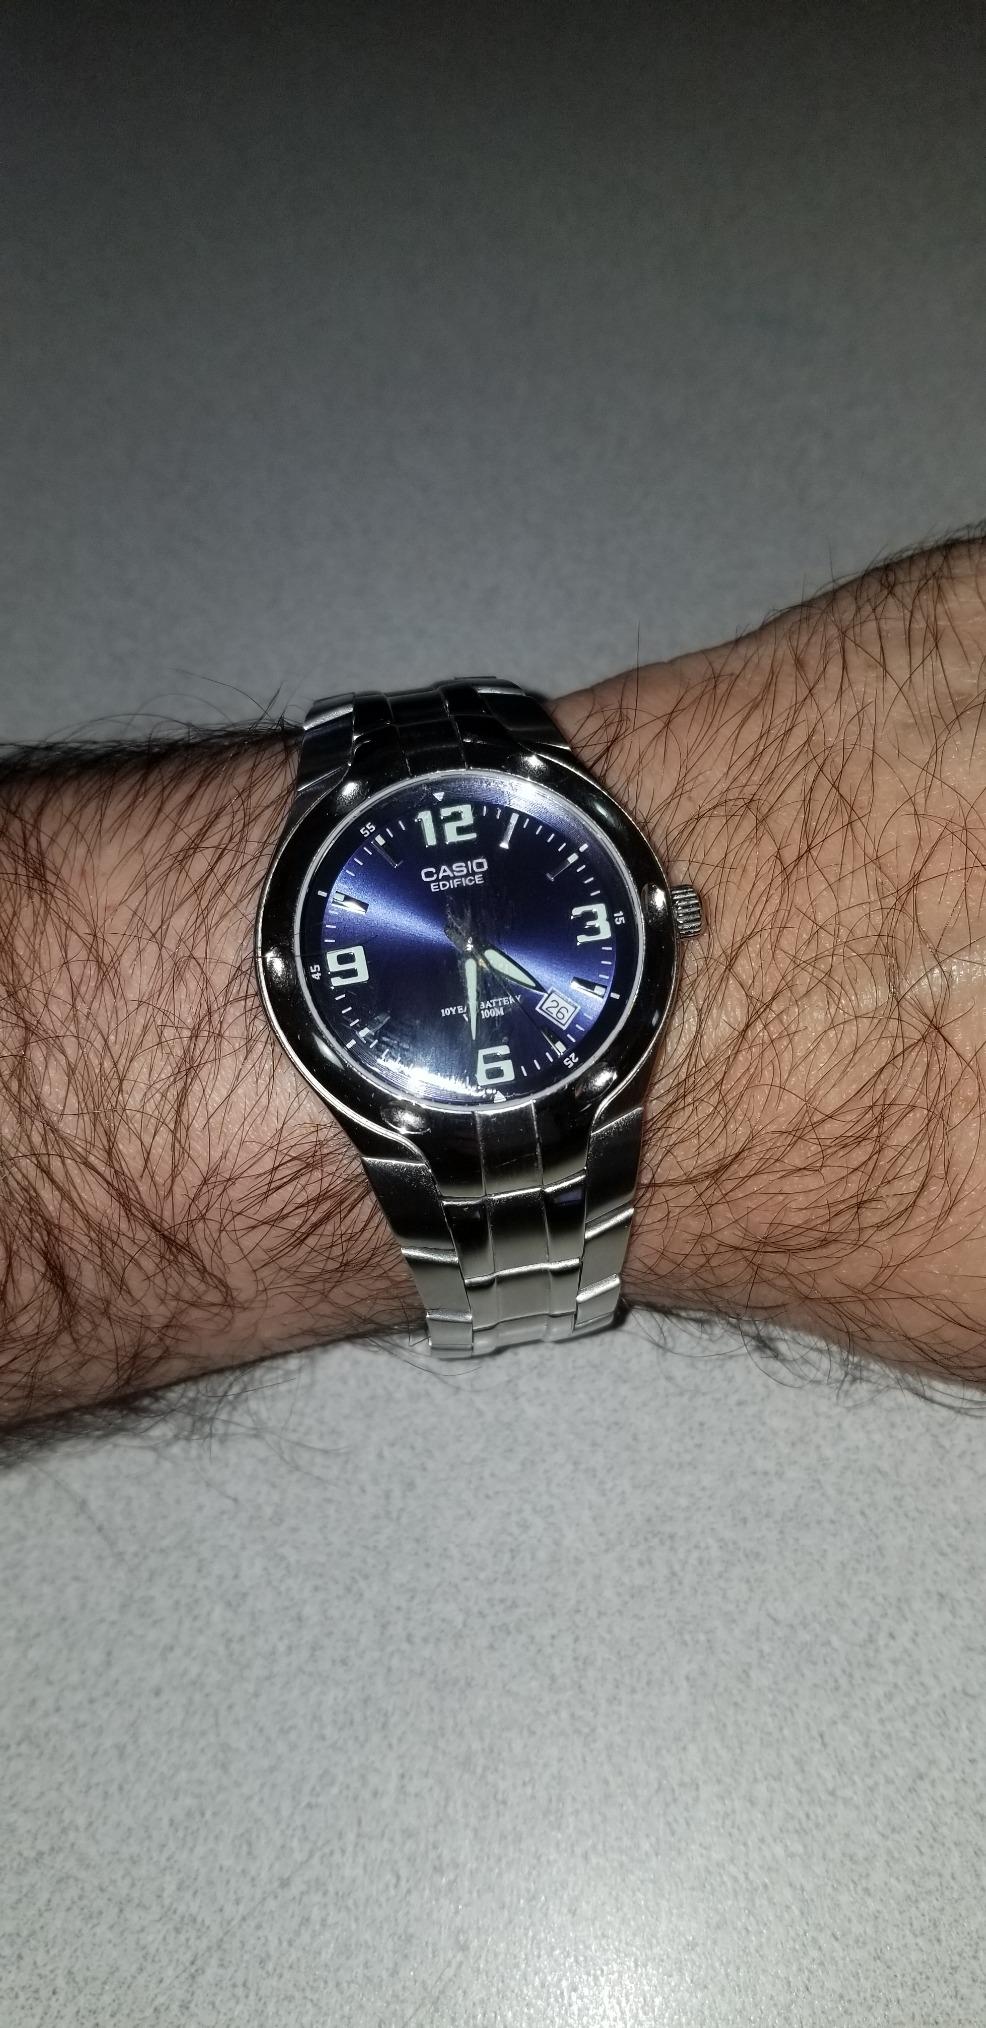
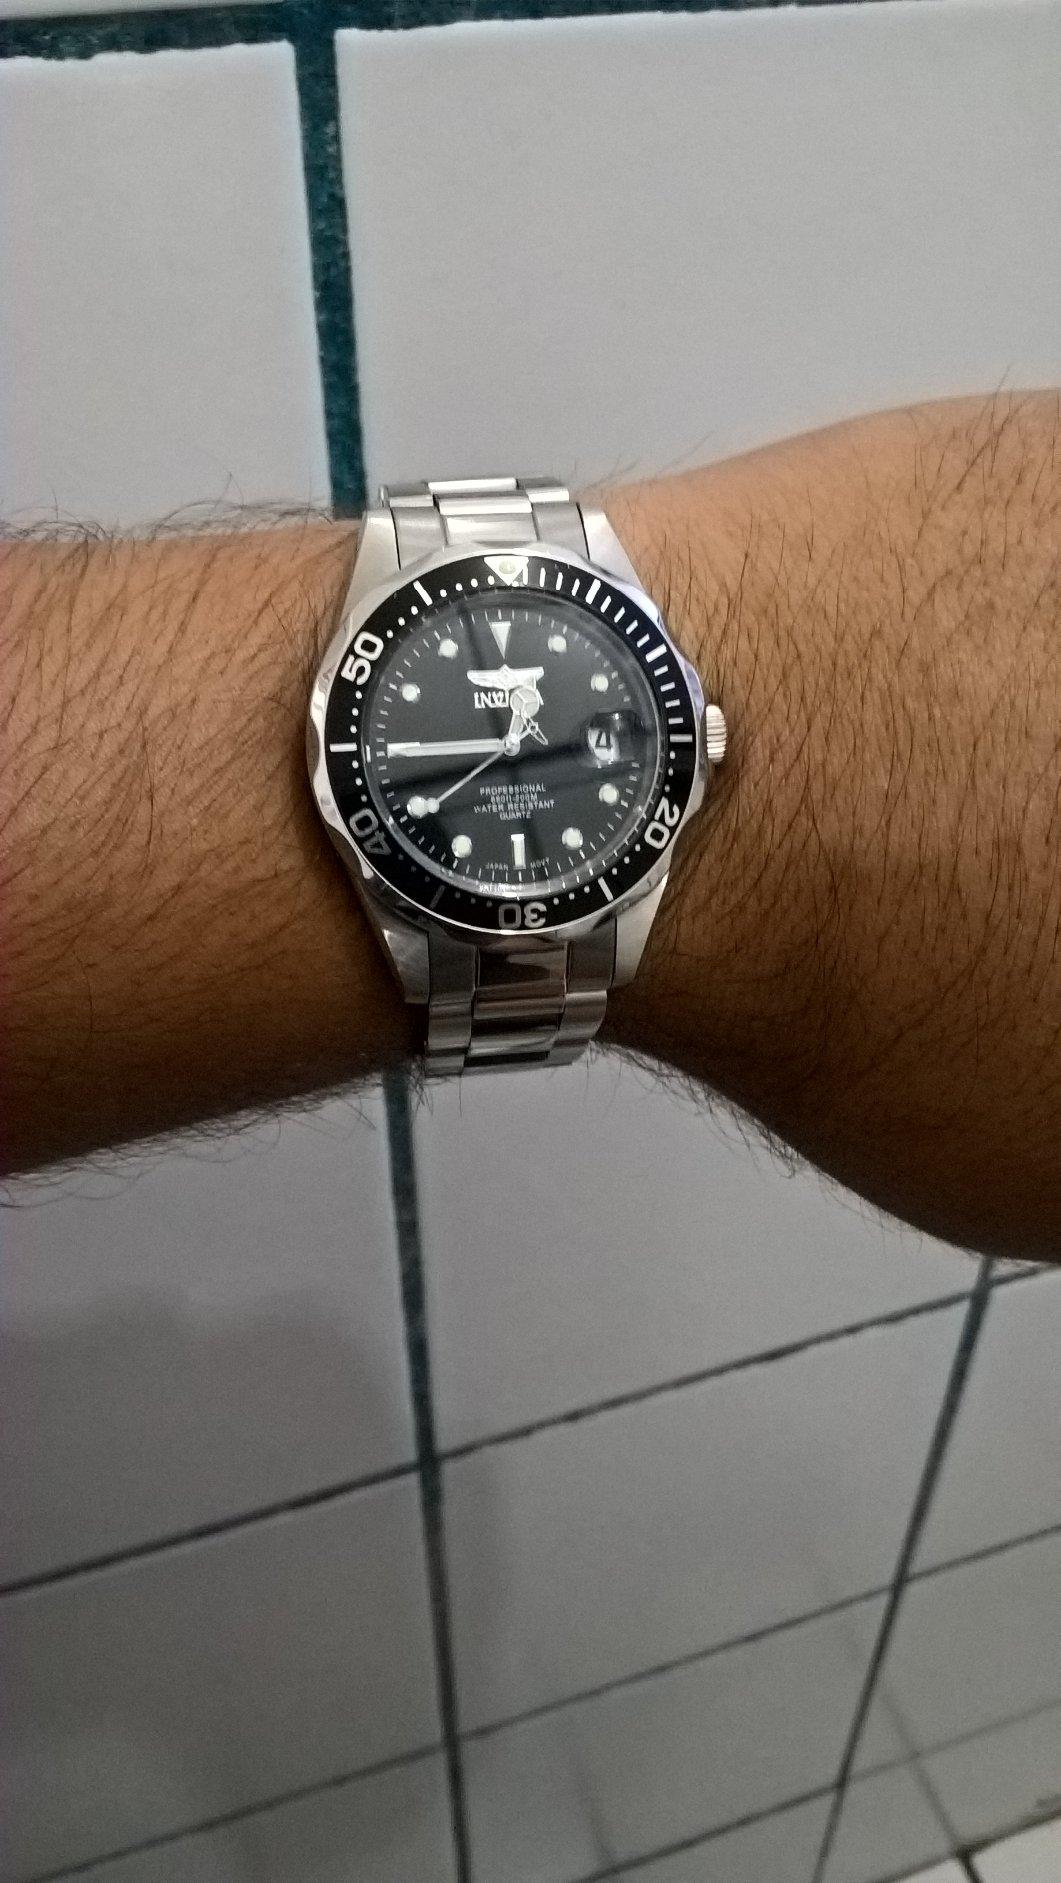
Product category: accessories_watch
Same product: no